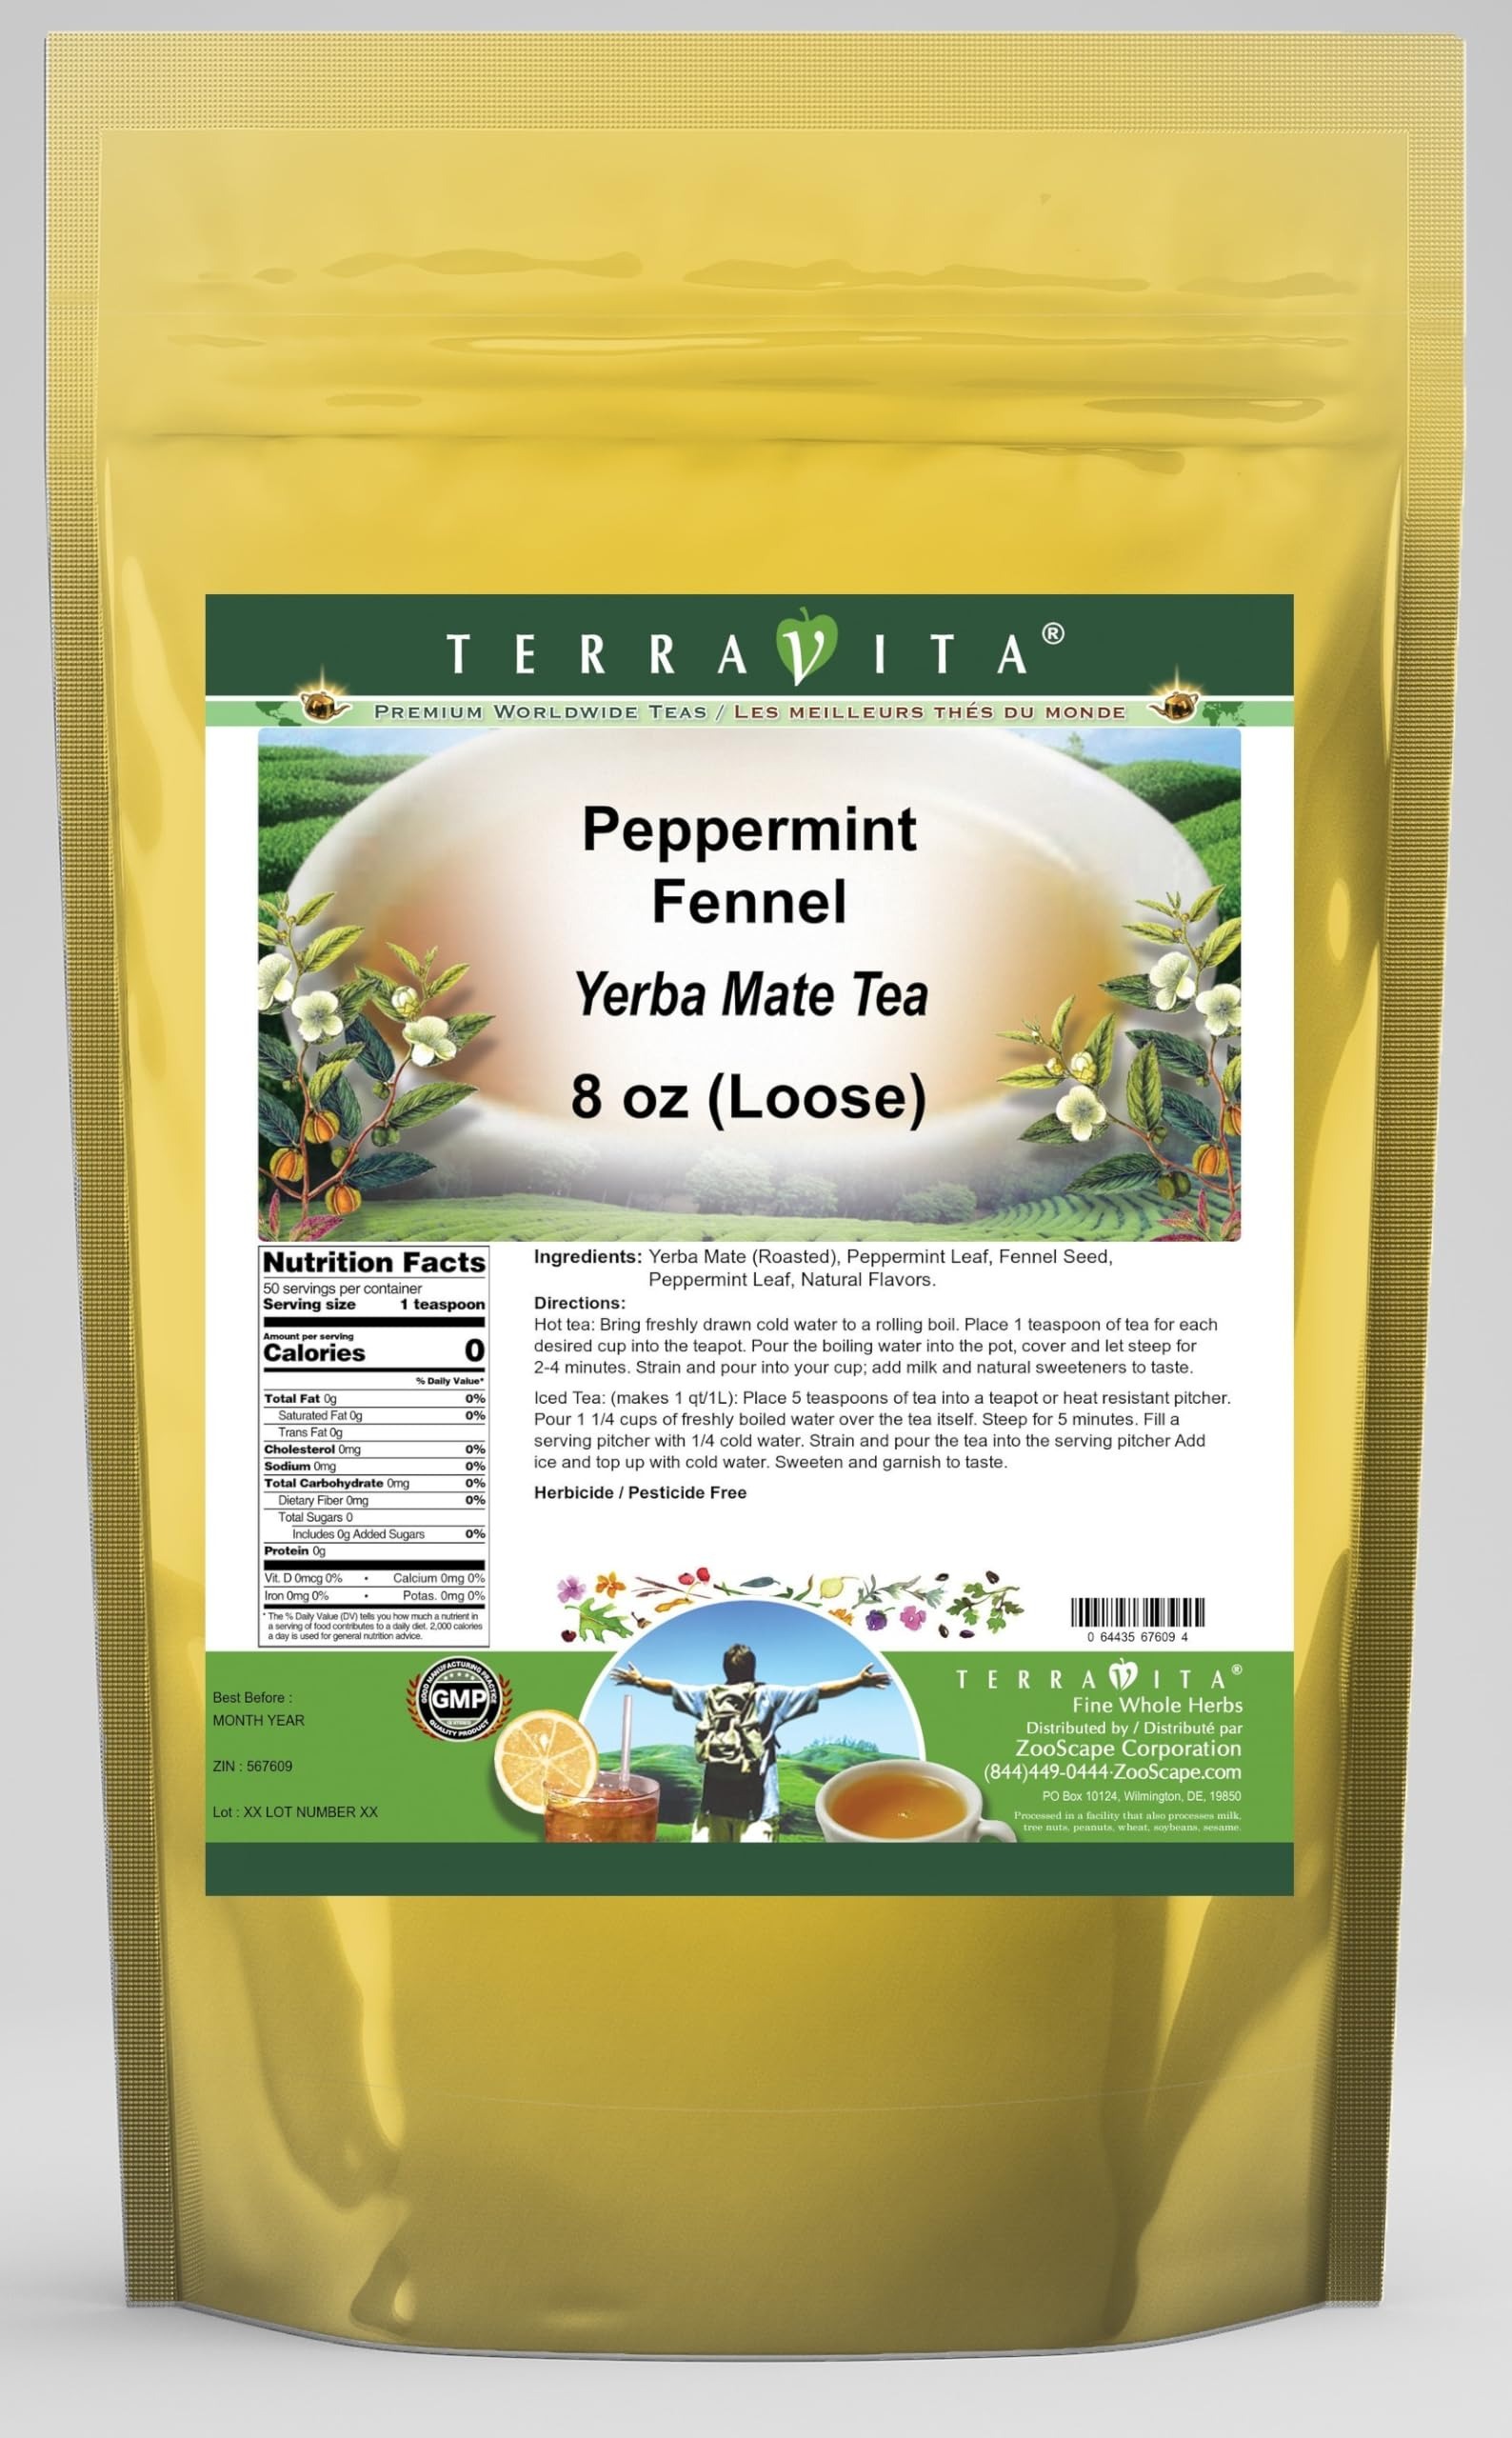
Item Name: Peppermint Fennel Yerba Mate Tea (Loose) (8 oz, ZIN: 567609) - 3 Pack
Bullet Point 1: Our Peppermint Fennel Yerba Mate tea is a scrumptuous all-natural flavored Yerba Mate coffee substitute with Peppermint Leaf, Fennel Seed and Peppermint Leaf that will refresh you with its terrific taste! You will enjoy the earthy and acidity-free Peppermint Fennel aroma and flavor again and again! - Ingredients: Yerba Mate, Peppermint Leaf, Fennel Seed, Peppermint Leaf and Natural Peppermint Fennel Flavor.
Bullet Point 2: No fillers.
Bullet Point 3: Manufacturer: TerraVita
Bullet Point 4: Size: 8 oz
Bullet Point 5: Loose Leaf Yerba Mate Tea - Packed in a convenient upright pouch!
Product Description: Our Peppermint Fennel Yerba Mate tea is a scrumptuous all-natural flavored Yerba Mate coffee substitute with Peppermint Leaf, Fennel Seed and Peppermint Leaf that will refresh you with its terrific taste! You will enjoy the earthy and acidity-free Peppermint Fennel aroma and flavor again and again! - Ingredients: Yerba Mate, Peppermint Leaf, Fennel Seed, Peppermint Leaf and Natural Peppermint Fennel Flavor. - Hot tea brewing method: Bring freshly drawn cold water to a rolling boil. Place 1 teaspoon of tea for each desired cup into the teapot. Pour the boiling water into the pot, cover and let steep for 2-4 minutes. Strain and pour into your cup; add milk and natural sweeteners to taste. - Iced tea brewing method: (to make 1 liter/quart): Place 5 teaspoons of tea into a teapot or heat resistant pitcher. Pour 1 1/4 cups of freshly boiled water over the tea itself. Steep for 5 minutes. Fill a serving pitcher with 1/4 cold water. Strain and pour the tea into the serving pitcher Add ice and top up with cold water. Sweeten and garnish to taste. - TerraVita is an exclusive line of premium-quality, natural source products that use only the finest, purest and most potent ingredients found around the world. TerraVita is hallmarked by the highest possible standards of purity, potency, stability and freshness. All of our products are prepared with the highest elements of quality control, from raw materials through the entire manufacturing process, up to and including the moment that the bottles or bags are sealed for freshness and shipped out to you. Our highest possible standards are certified by independent laboratories and backed by our personal guarantee. - TerraVita exists to meet and ensure your family's health and wellness without the harmful effects of chemicals and health
Value: 24.0
Unit: Ounce

Price: 72.93